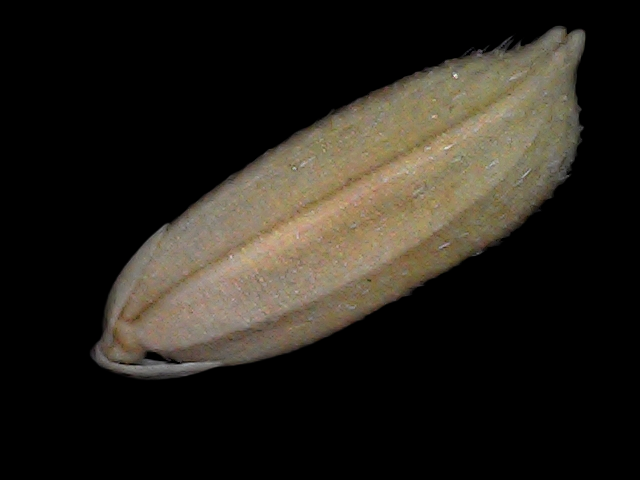
Rice variety: Br22